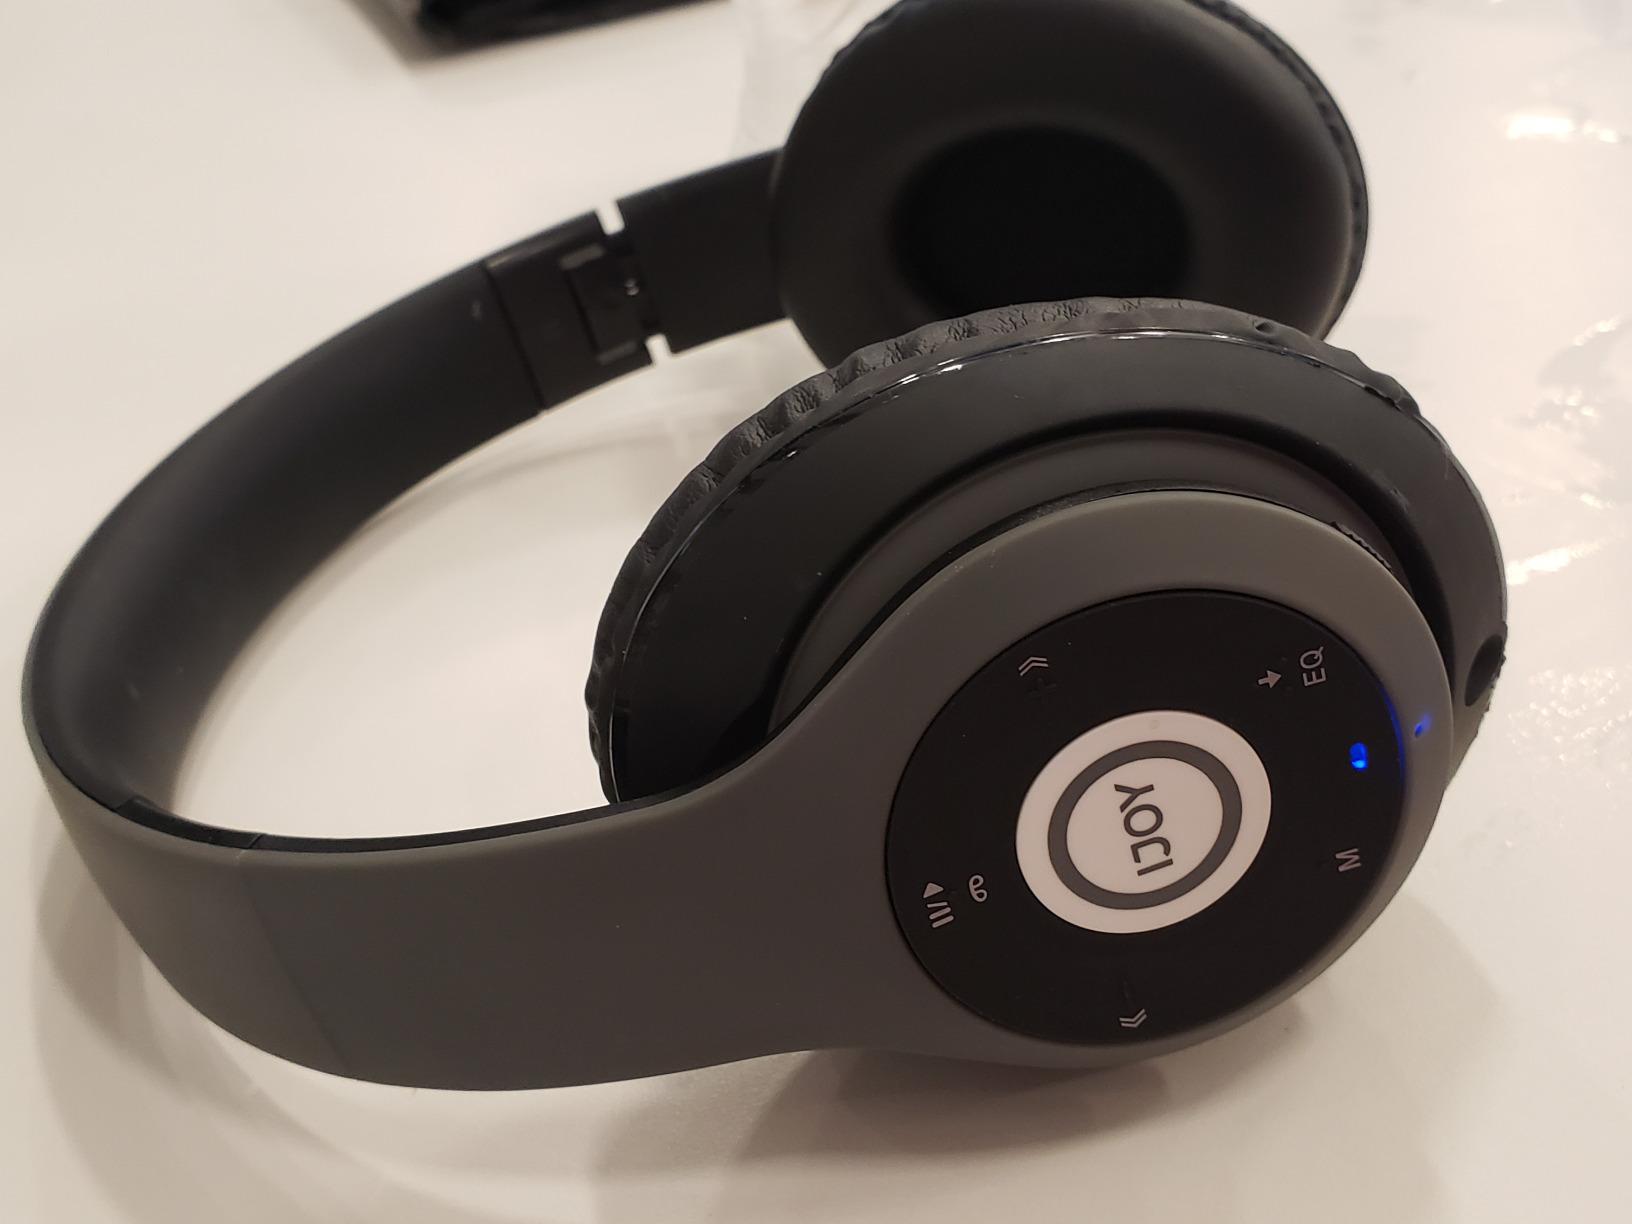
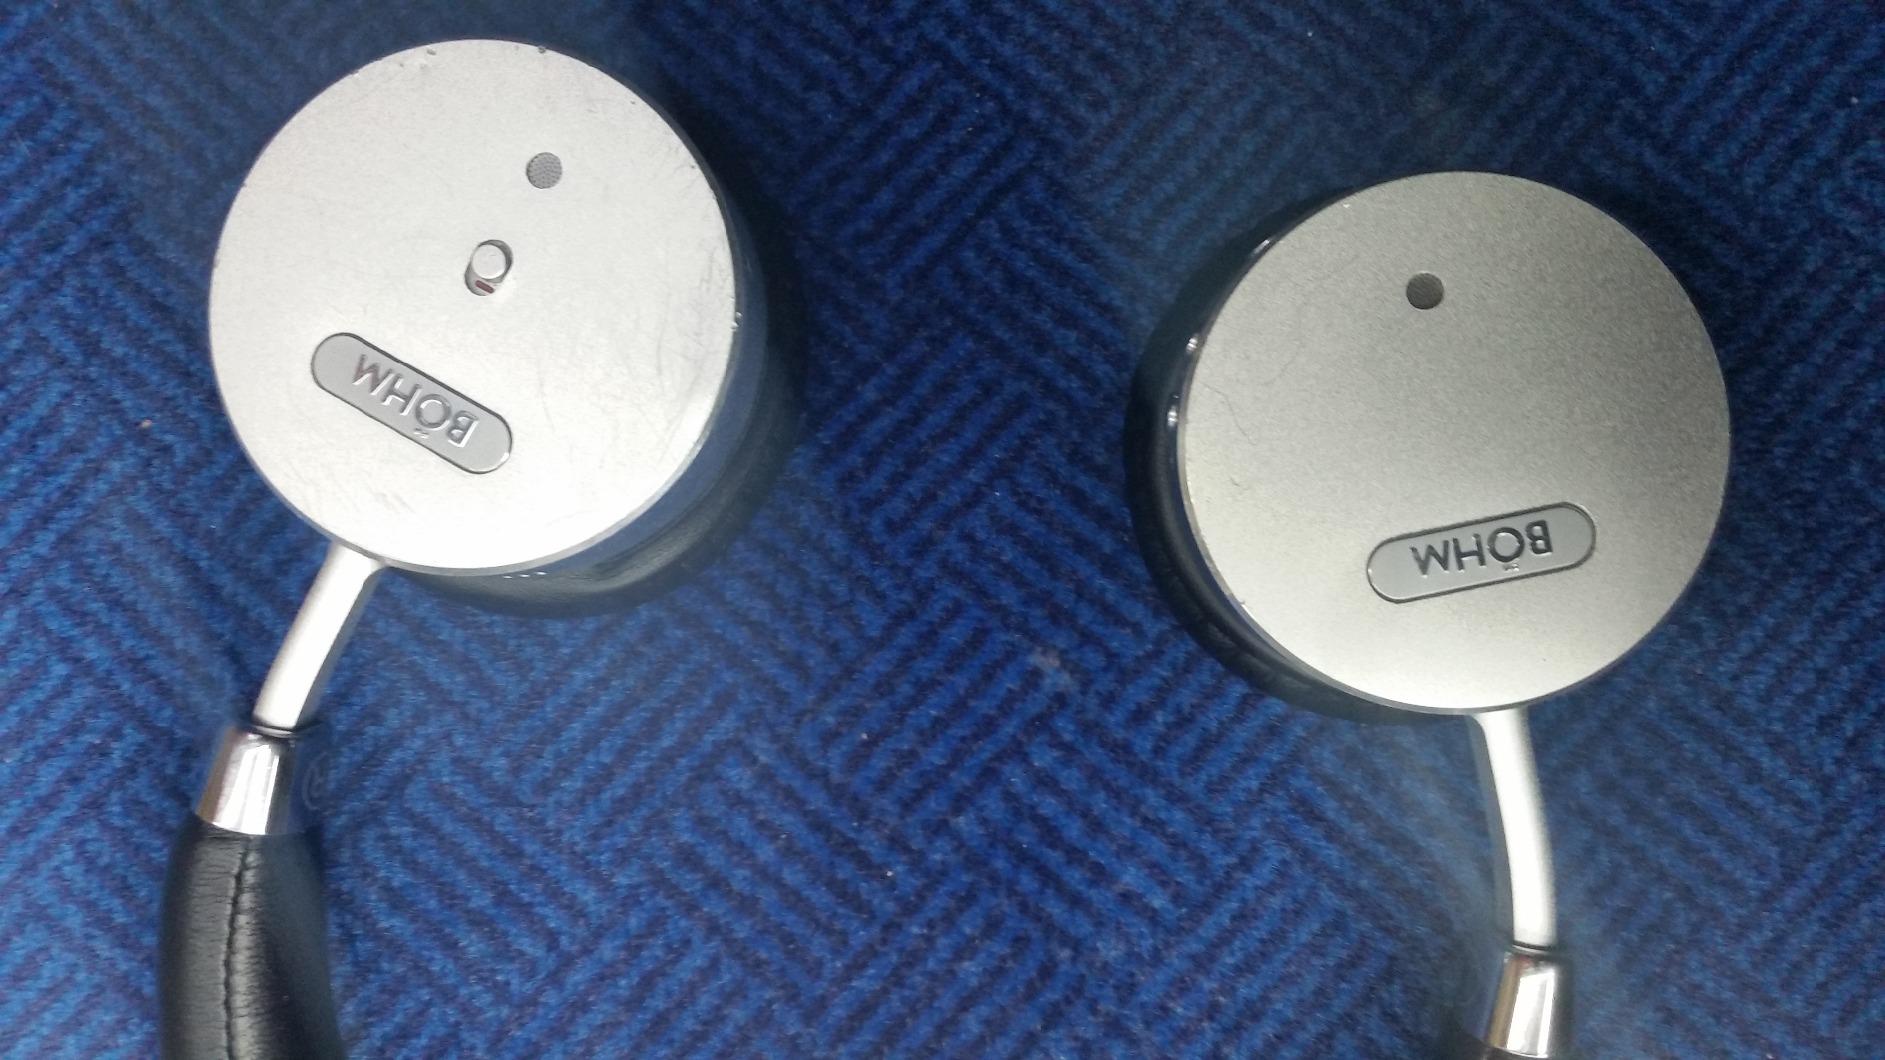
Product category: headphones
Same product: no